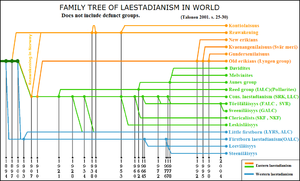
Le læstadianisme est un mouvement religieux conservateur luthérien né au milieu du XIXᵉ siècle sous l'impulsion de Lars Levi Laestadius en Laponie. Il est particulièrement implanté dans les pays nordiques, en Amérique du Nord et en Russie, avec des congrégations de plus faible ampleur en Afrique, en Amérique du Sud et en Europe centrale.